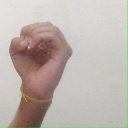
अक्षर: ऊ